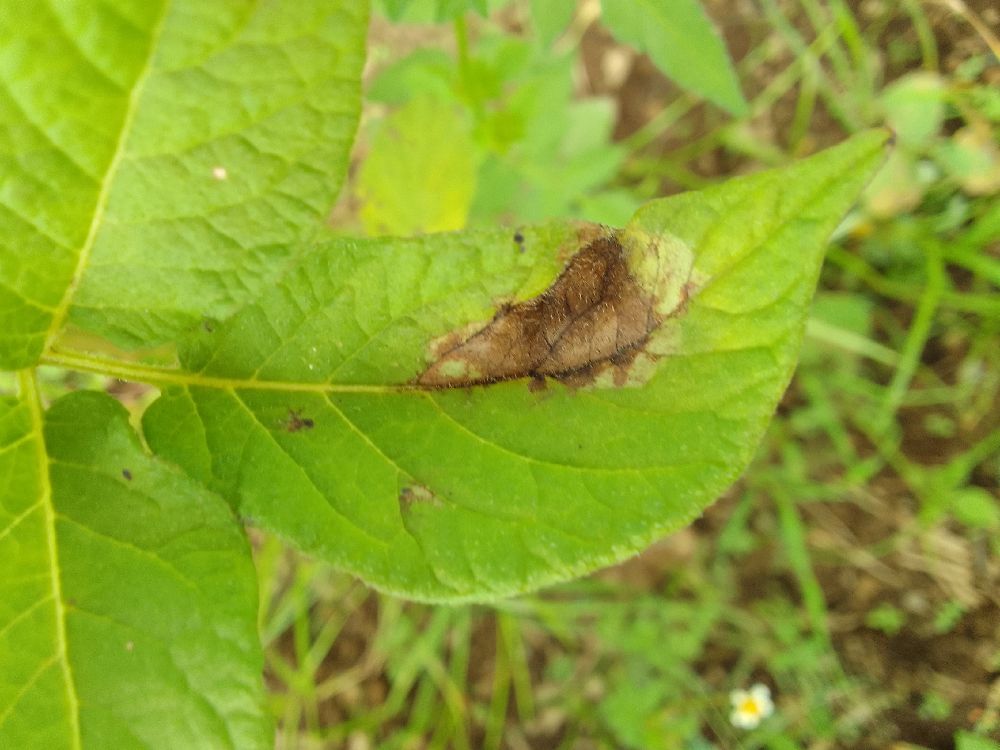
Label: Late blight